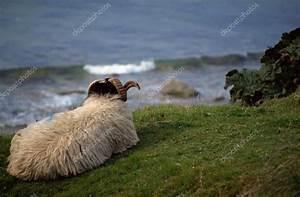
sheep